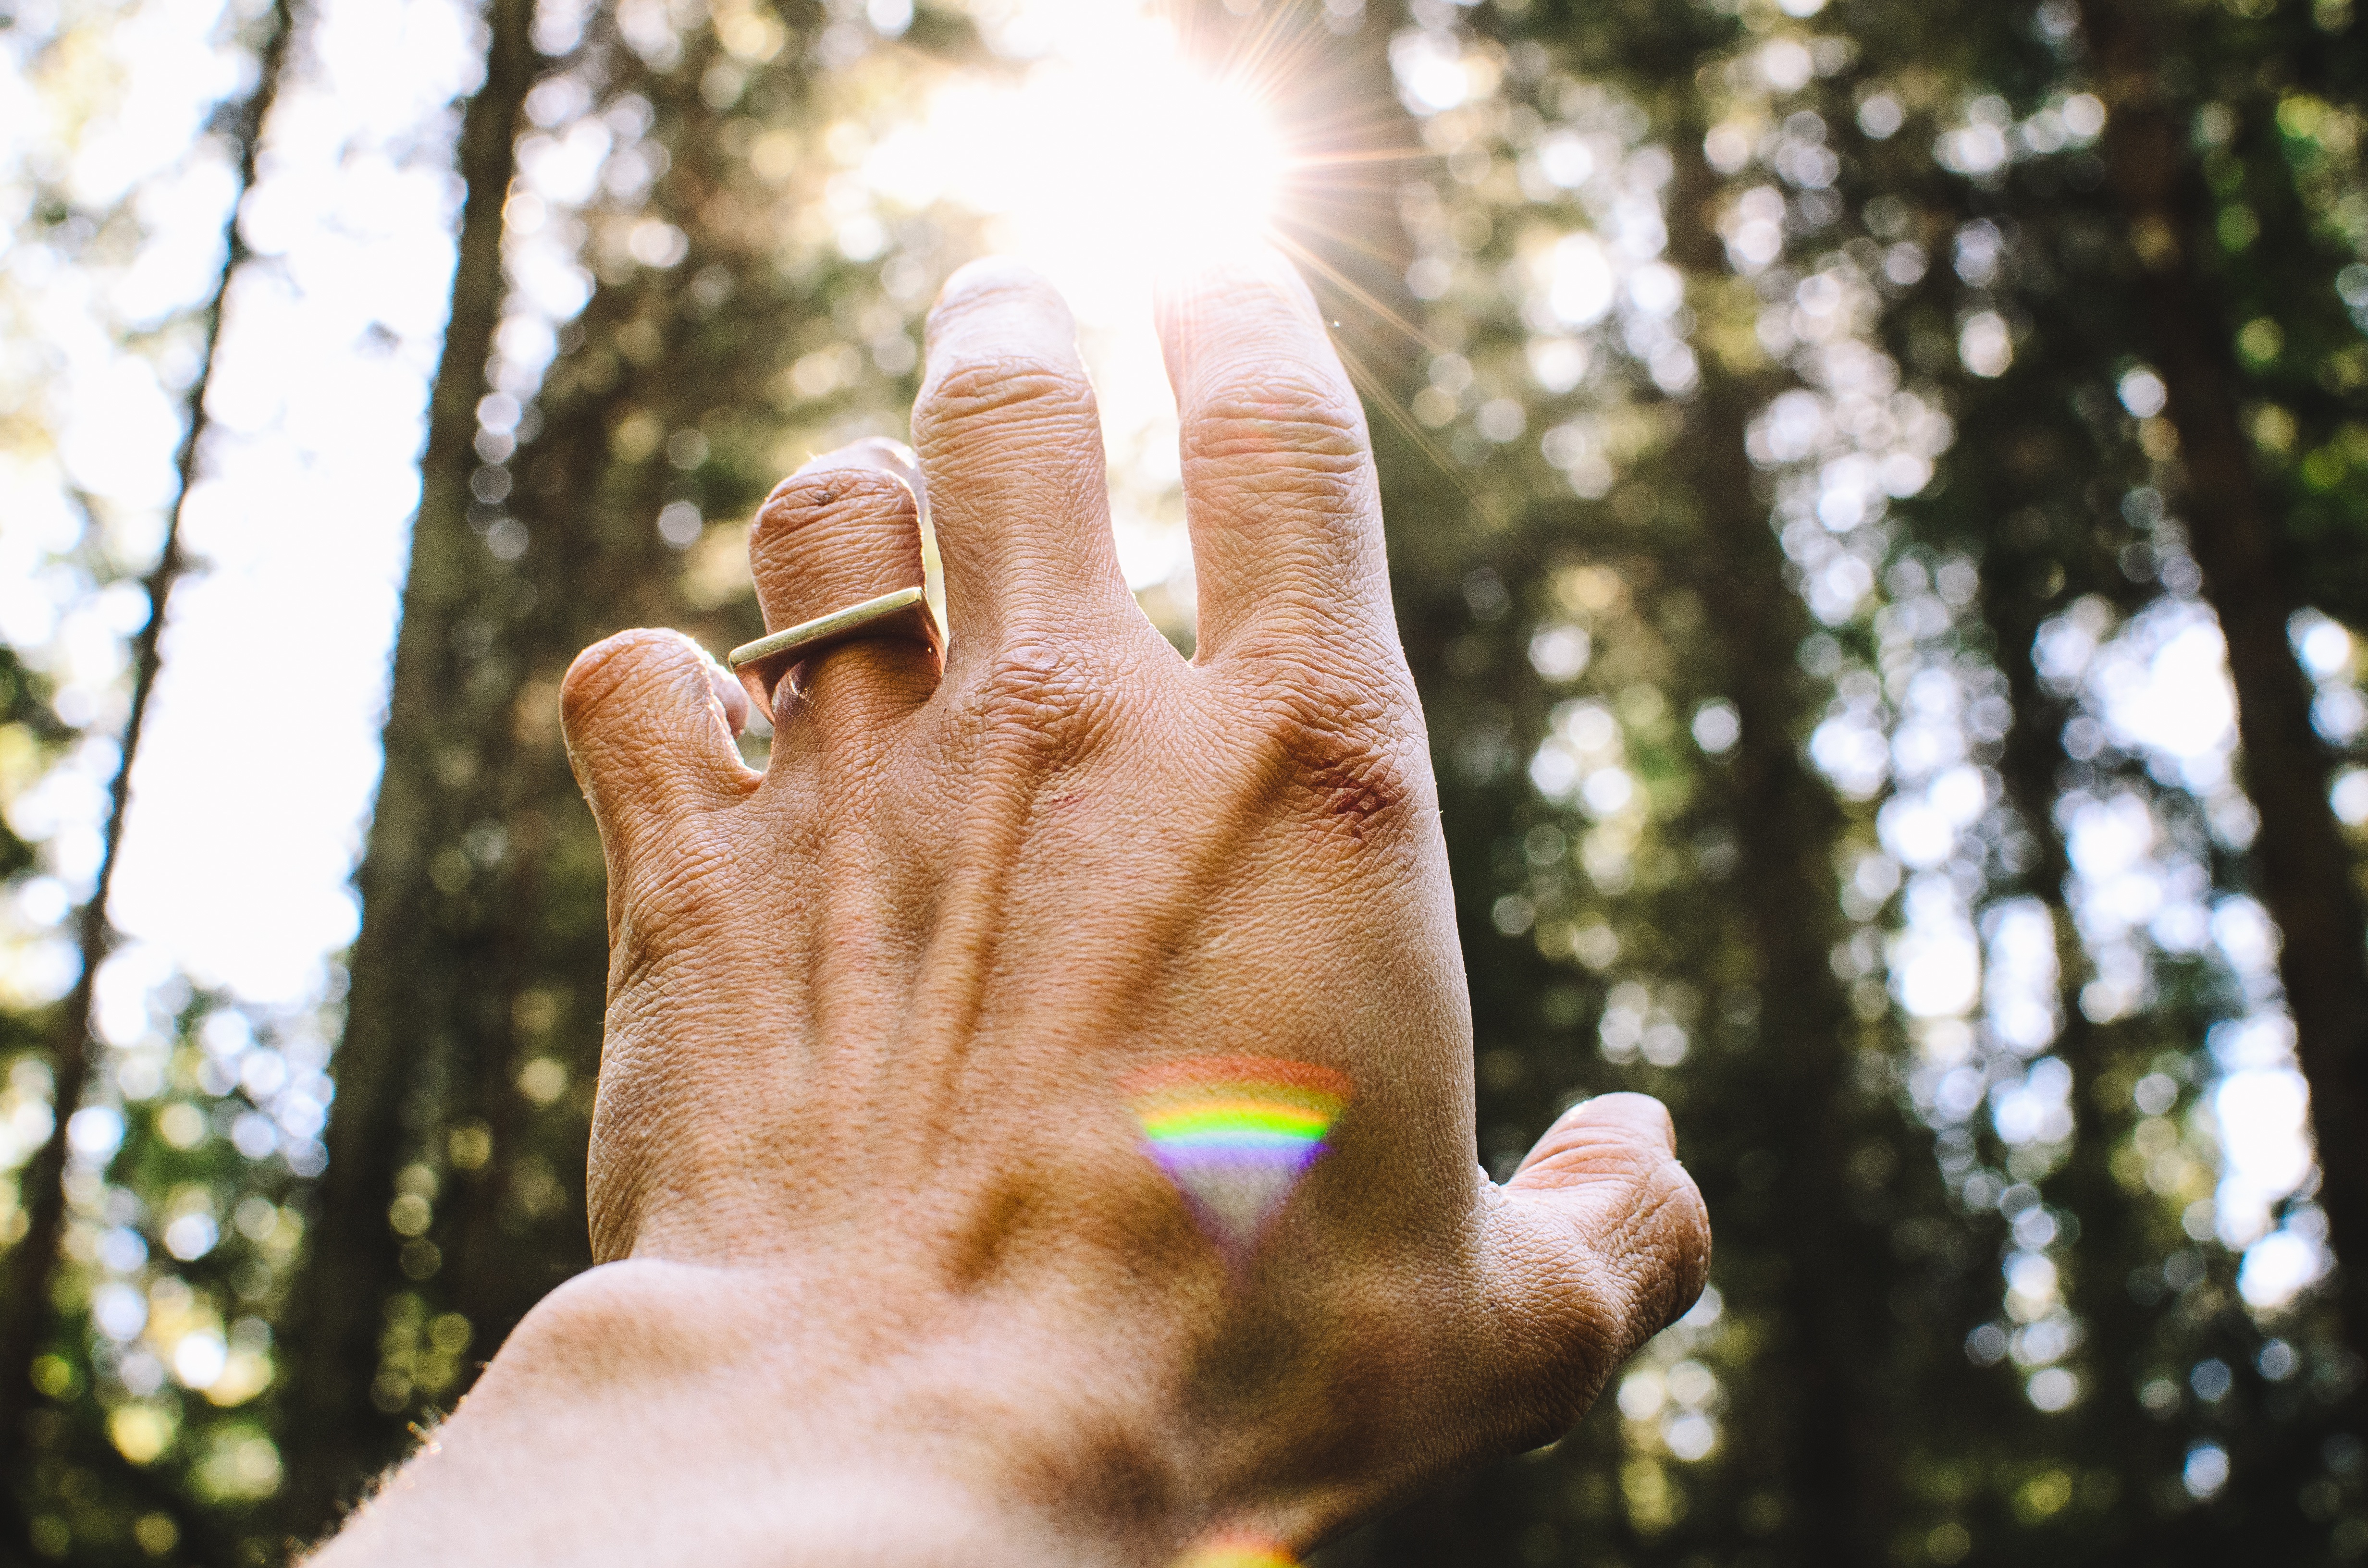
hand, tree, light, photography, sunlight, flower, finger, spring, photograph, beauty, emotion, interaction